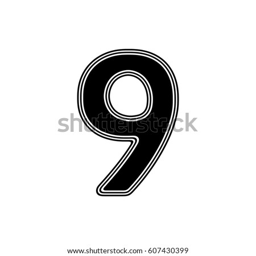
the number on a white background .